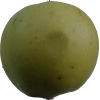
Label: Apple 13